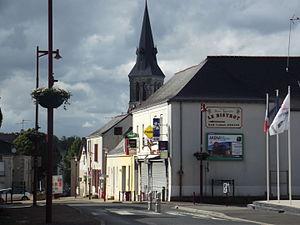
Le centre-bourg, un dimanche, de La Membrolle-sur-Longuenée (Maine-et-Loire), France
La Membrolle-sur-Longuenée est une ancienne commune française située dans le département de Maine-et-Loire, en région Pays de la Loire devenue le 1ᵉʳ janvier 2016, une commune déléguée de la commune nouvelle de Longuenée-en-Anjou.